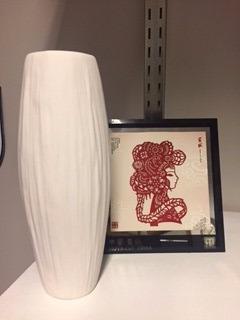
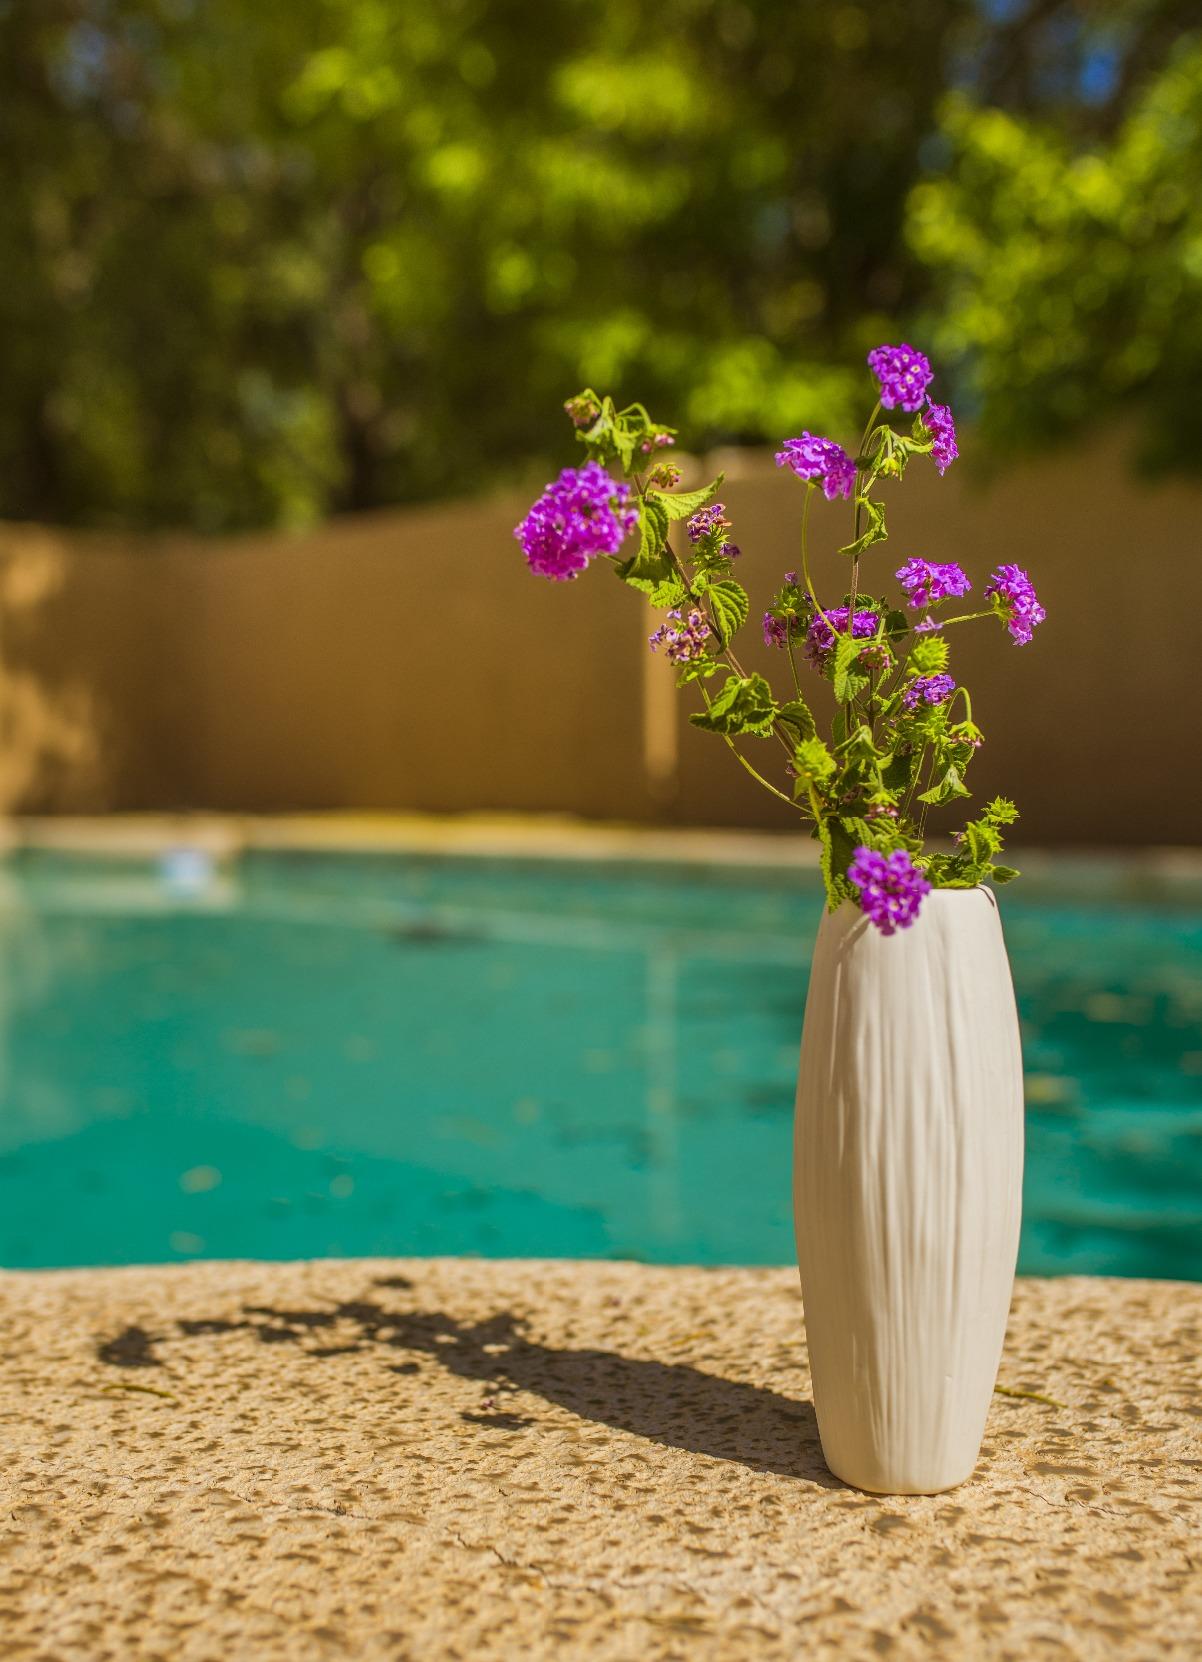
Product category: vase
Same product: yes